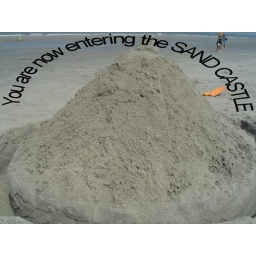
it's a huge sand castle and Iive in it!